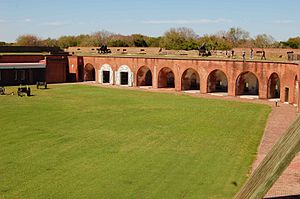
Fort Pulaski / Opførelse
Inden i fortet.
Fort Pulaski ligger mellem Savannah og Tybee Island i Georgia. Det er i dag et National Monument, som huskes fordi det var her, i 1862 under den Amerikanske borgerkrig at Unionshæren med succes afprøvede riflede kanoner mod murede befæstninger. Successen betød at sådanne befæstninger med et var forældede. Fortet blev også anvendt som krigsfangelejr. Fort Pulaski National Monument består af det meste af Cockspur Island og hele den tilstødende McQueens Island.